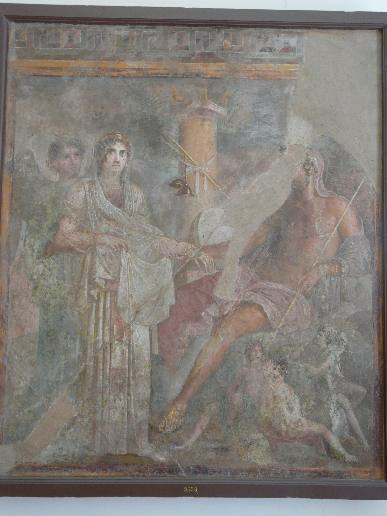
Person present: No